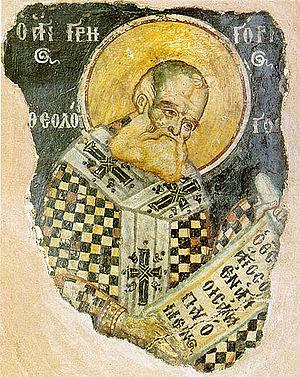
Grégoire de Nazianze, ou « de Naziance », dit « le Jeune », ou encore Grégoire le Théologien, né en 329 en Cappadoce et mort en 390, est un théologien et un Docteur de l'Église. Il fait partie avec Basile de Césarée et Grégoire de Nysse des « Pères cappadociens ».